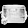
Label: Bag